Ann Compton

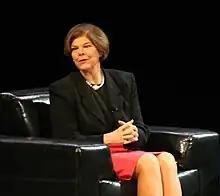
Compton in 2007

Ann Compton (born January 19, 1947) is an American retired news reporter and White House correspondent for ABC News Radio.